Baron Stafford

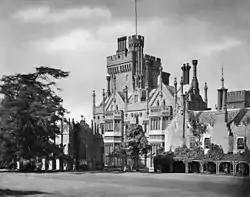
Costessey Hall c.1850. Now demolished, seat of the Jerningham family, Barons Stafford

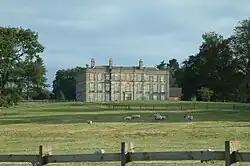
Swynnerton Hall, Staffordshire, seat of the Fitzherbert family, Barons Stafford

Lord Stafford later became implicated in the Titus Oates plot, where fabricated evidence was used to prove an alleged Catholic plot against Charles II. He was attainted in 1678, with his titles forfeited. In 1680, he was impeached by the House of Commons and executed. After the accession of the Catholic James II, Mary, Baroness Stafford, was created Countess of Stafford for life in 1688. On the same day, her eldest son by Lord Stafford, Henry Stafford-Howard, was created Earl of Stafford, with remainder to his brothers John and Francis. However, he was not allowed to succeed in the barony or viscountcy of Stafford as these titles were still under attainder.